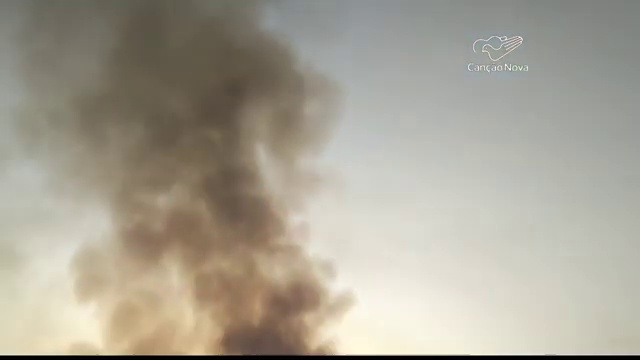
Fire: no
Smoke: yes